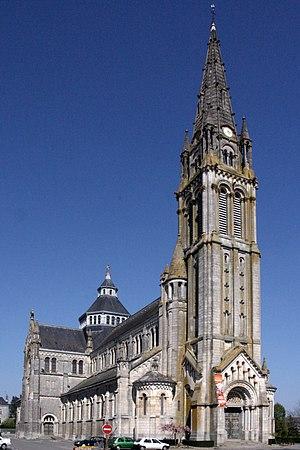
Église St Martin de Janzé, Ille-et-Vilaine, Bretagne, France. Église du 19è siècle, de style néo-roman.
Janzé est une commune française située dans le département d'Ille-et-Vilaine, en région Bretagne.
Henri Louis Marie Mellet est un architecte rennais, fils de Jacques Mellet et frère de Jules Mellet, également architectes.